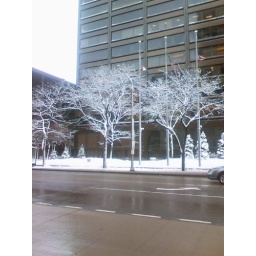
Again just playing around w/my camera phone waiting on the bus one morning.